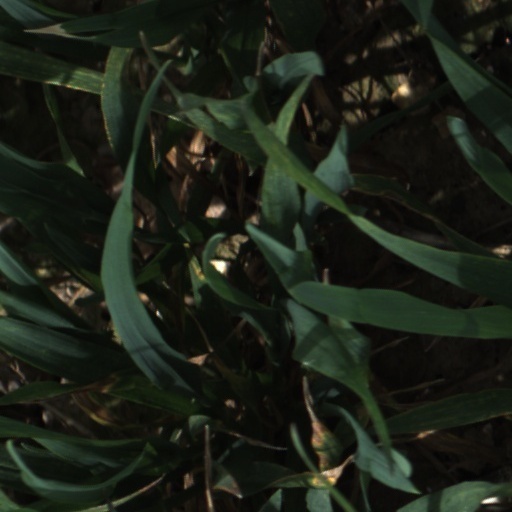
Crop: wheat